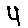
Label: 4